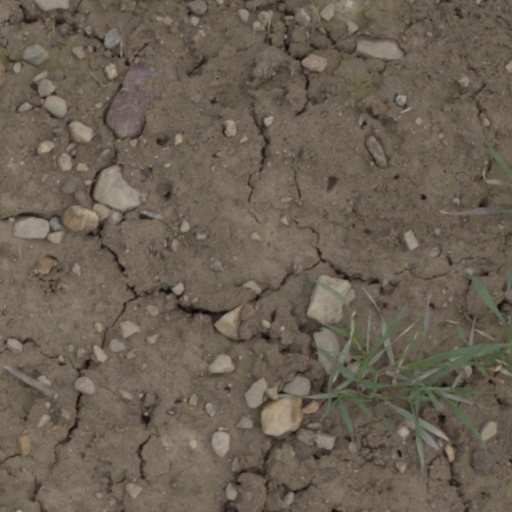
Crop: wheat